Tauber Franconia

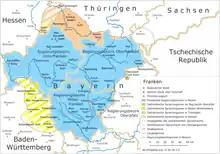
East Franconian language regions in Baden-Württemberg (yellow) overlap roughly with Tauber Franconia

The region of Tauber Franconia is a part of the region of Franconia, most of which lies in the German state of Baden-Württemberg. Tauber Franconia is almost coextensive with the county of Main-Tauber-Kreis, which is bisected by the River Tauber, but a small part also belongs to the Bavarian county of Würzburg. The upper reaches of the Tauber flow through 13 villages in seven municipalities in the county of Ansbach, including the well known town of Rothenburg ob der Tauber. The source of the Tauber is in the county of Schwäbisch Hall. The most important towns in Tauber Franconia are Wertheim am Main, Tauberbischofsheim, Lauda-Königshofen and Bad Mergentheim on the Baden-Württemberg side, and Röttingen on the Bavarian side.